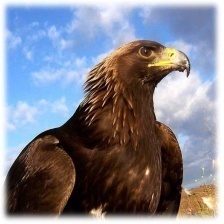
Species: GOLDEN EAGLE
Scientific name: AQUILA CHRYSAETOS